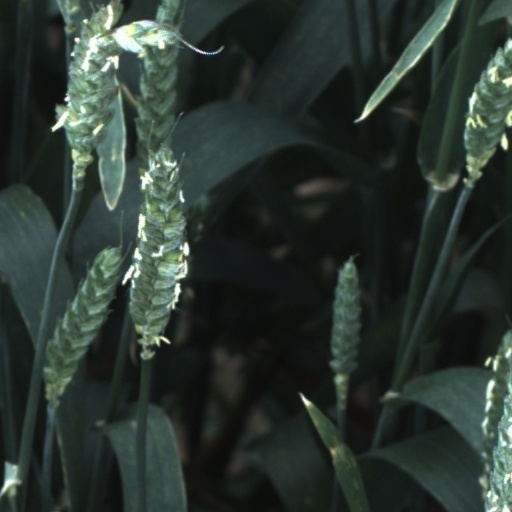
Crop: wheat